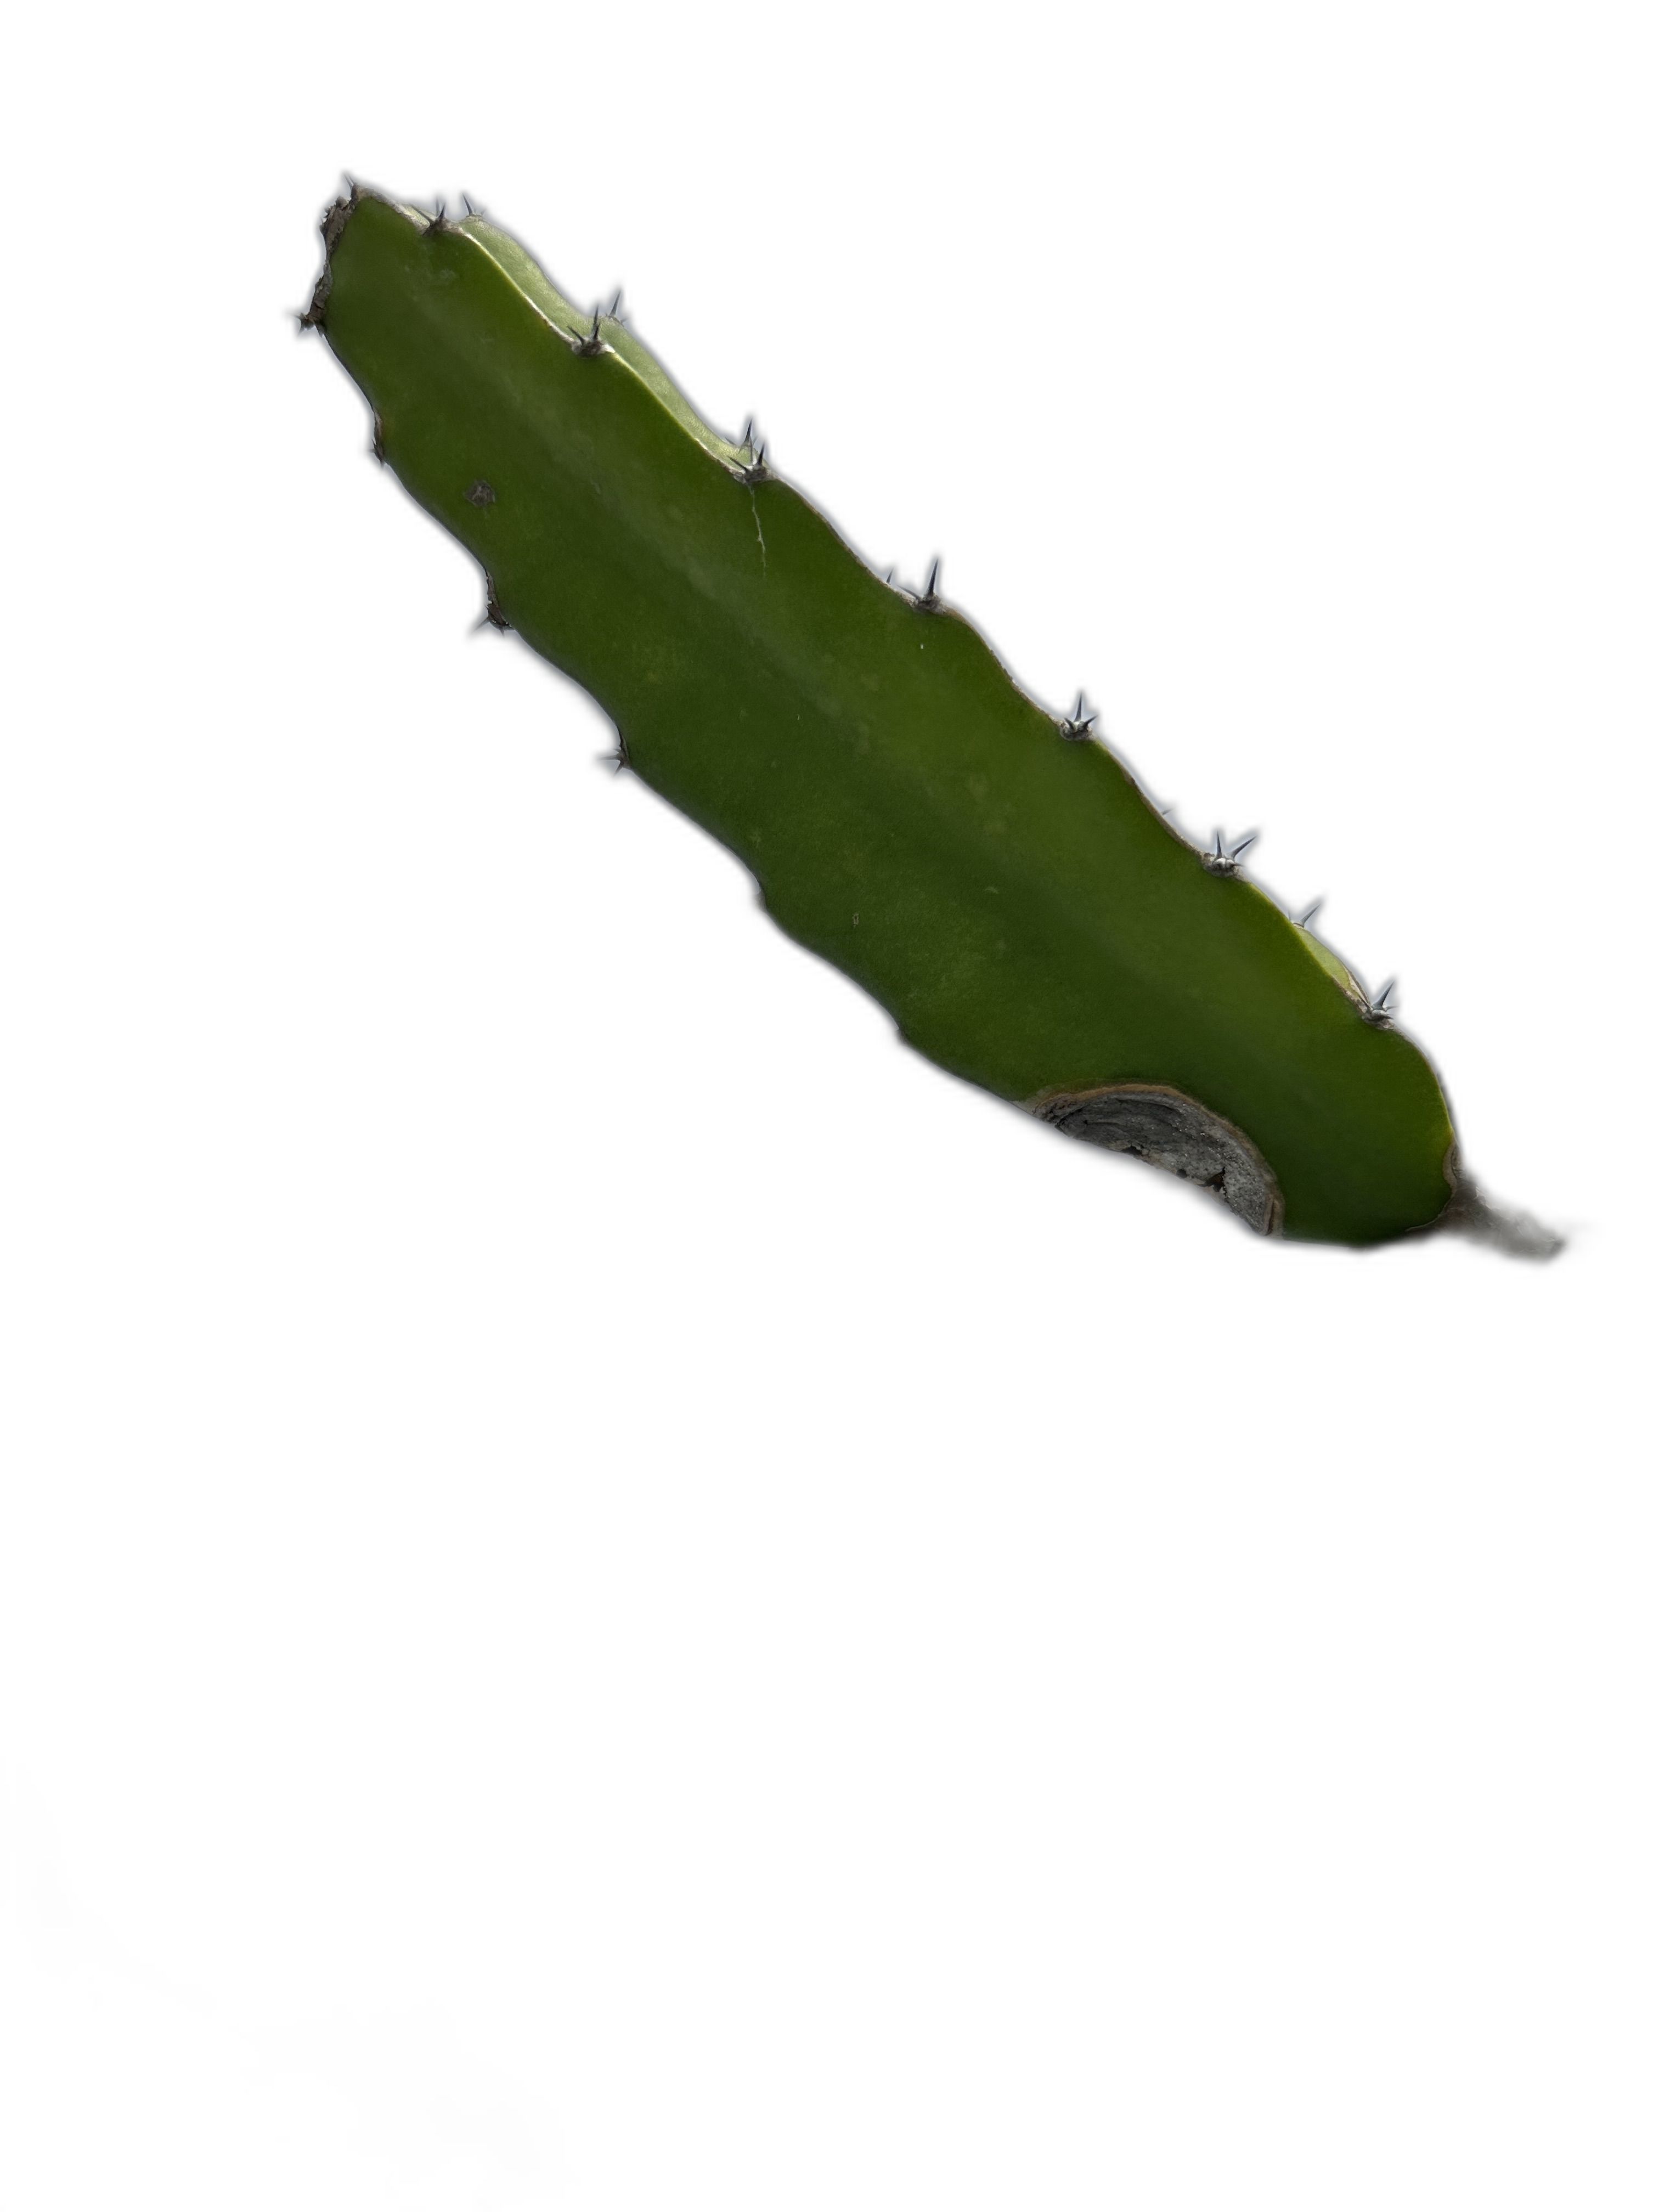
Label: Good leaf